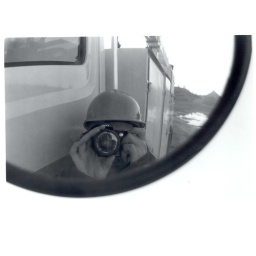
a reflection of me in his work truck mirror at the same job site